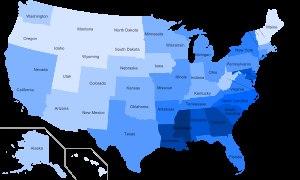
Les Afro-Américains, sont le groupe ethnique formé par les citoyens des États-Unis d’ascendance totale ou partielle d'Afrique subsaharienne. La grande majorité des Afro-Américains sont des descendants d'esclaves déportés entre 1619 et 1810.